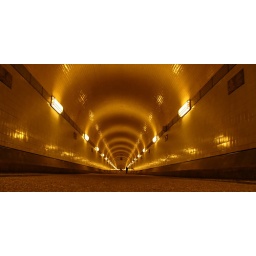
under the river - way down to the ground